Genius (2012 film)

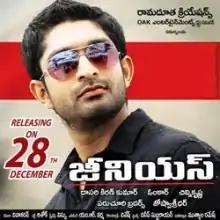
Theatrical Release Poster in Telugu

Genius is a 2012 indian Telugu-language film directed by Ohmkar in his directorial debut and produced by Dasari Kiran Kumar. The film features Havish, Sanusha, R. Sarathkumar, Ashwin Babu, Vinoth Kishan, and Abhinaya in the lead roles. The music was composed by Joshua Sridhar with cinematography by R. Diwakaran and editing by M. R. Varma. Writer Chinni Krishna, who has penned down stories for blockbuster Telugu movies such as "Narasimha Naidu", "Indra", and "Gangotri", has written the film's narrative. The film was made on a budget of Rs. 11 crore and released on 28 December 2012. The presence of Sarathkumar in a prominent role led to makers to dub the film in Tamil as "Acham Thavir".